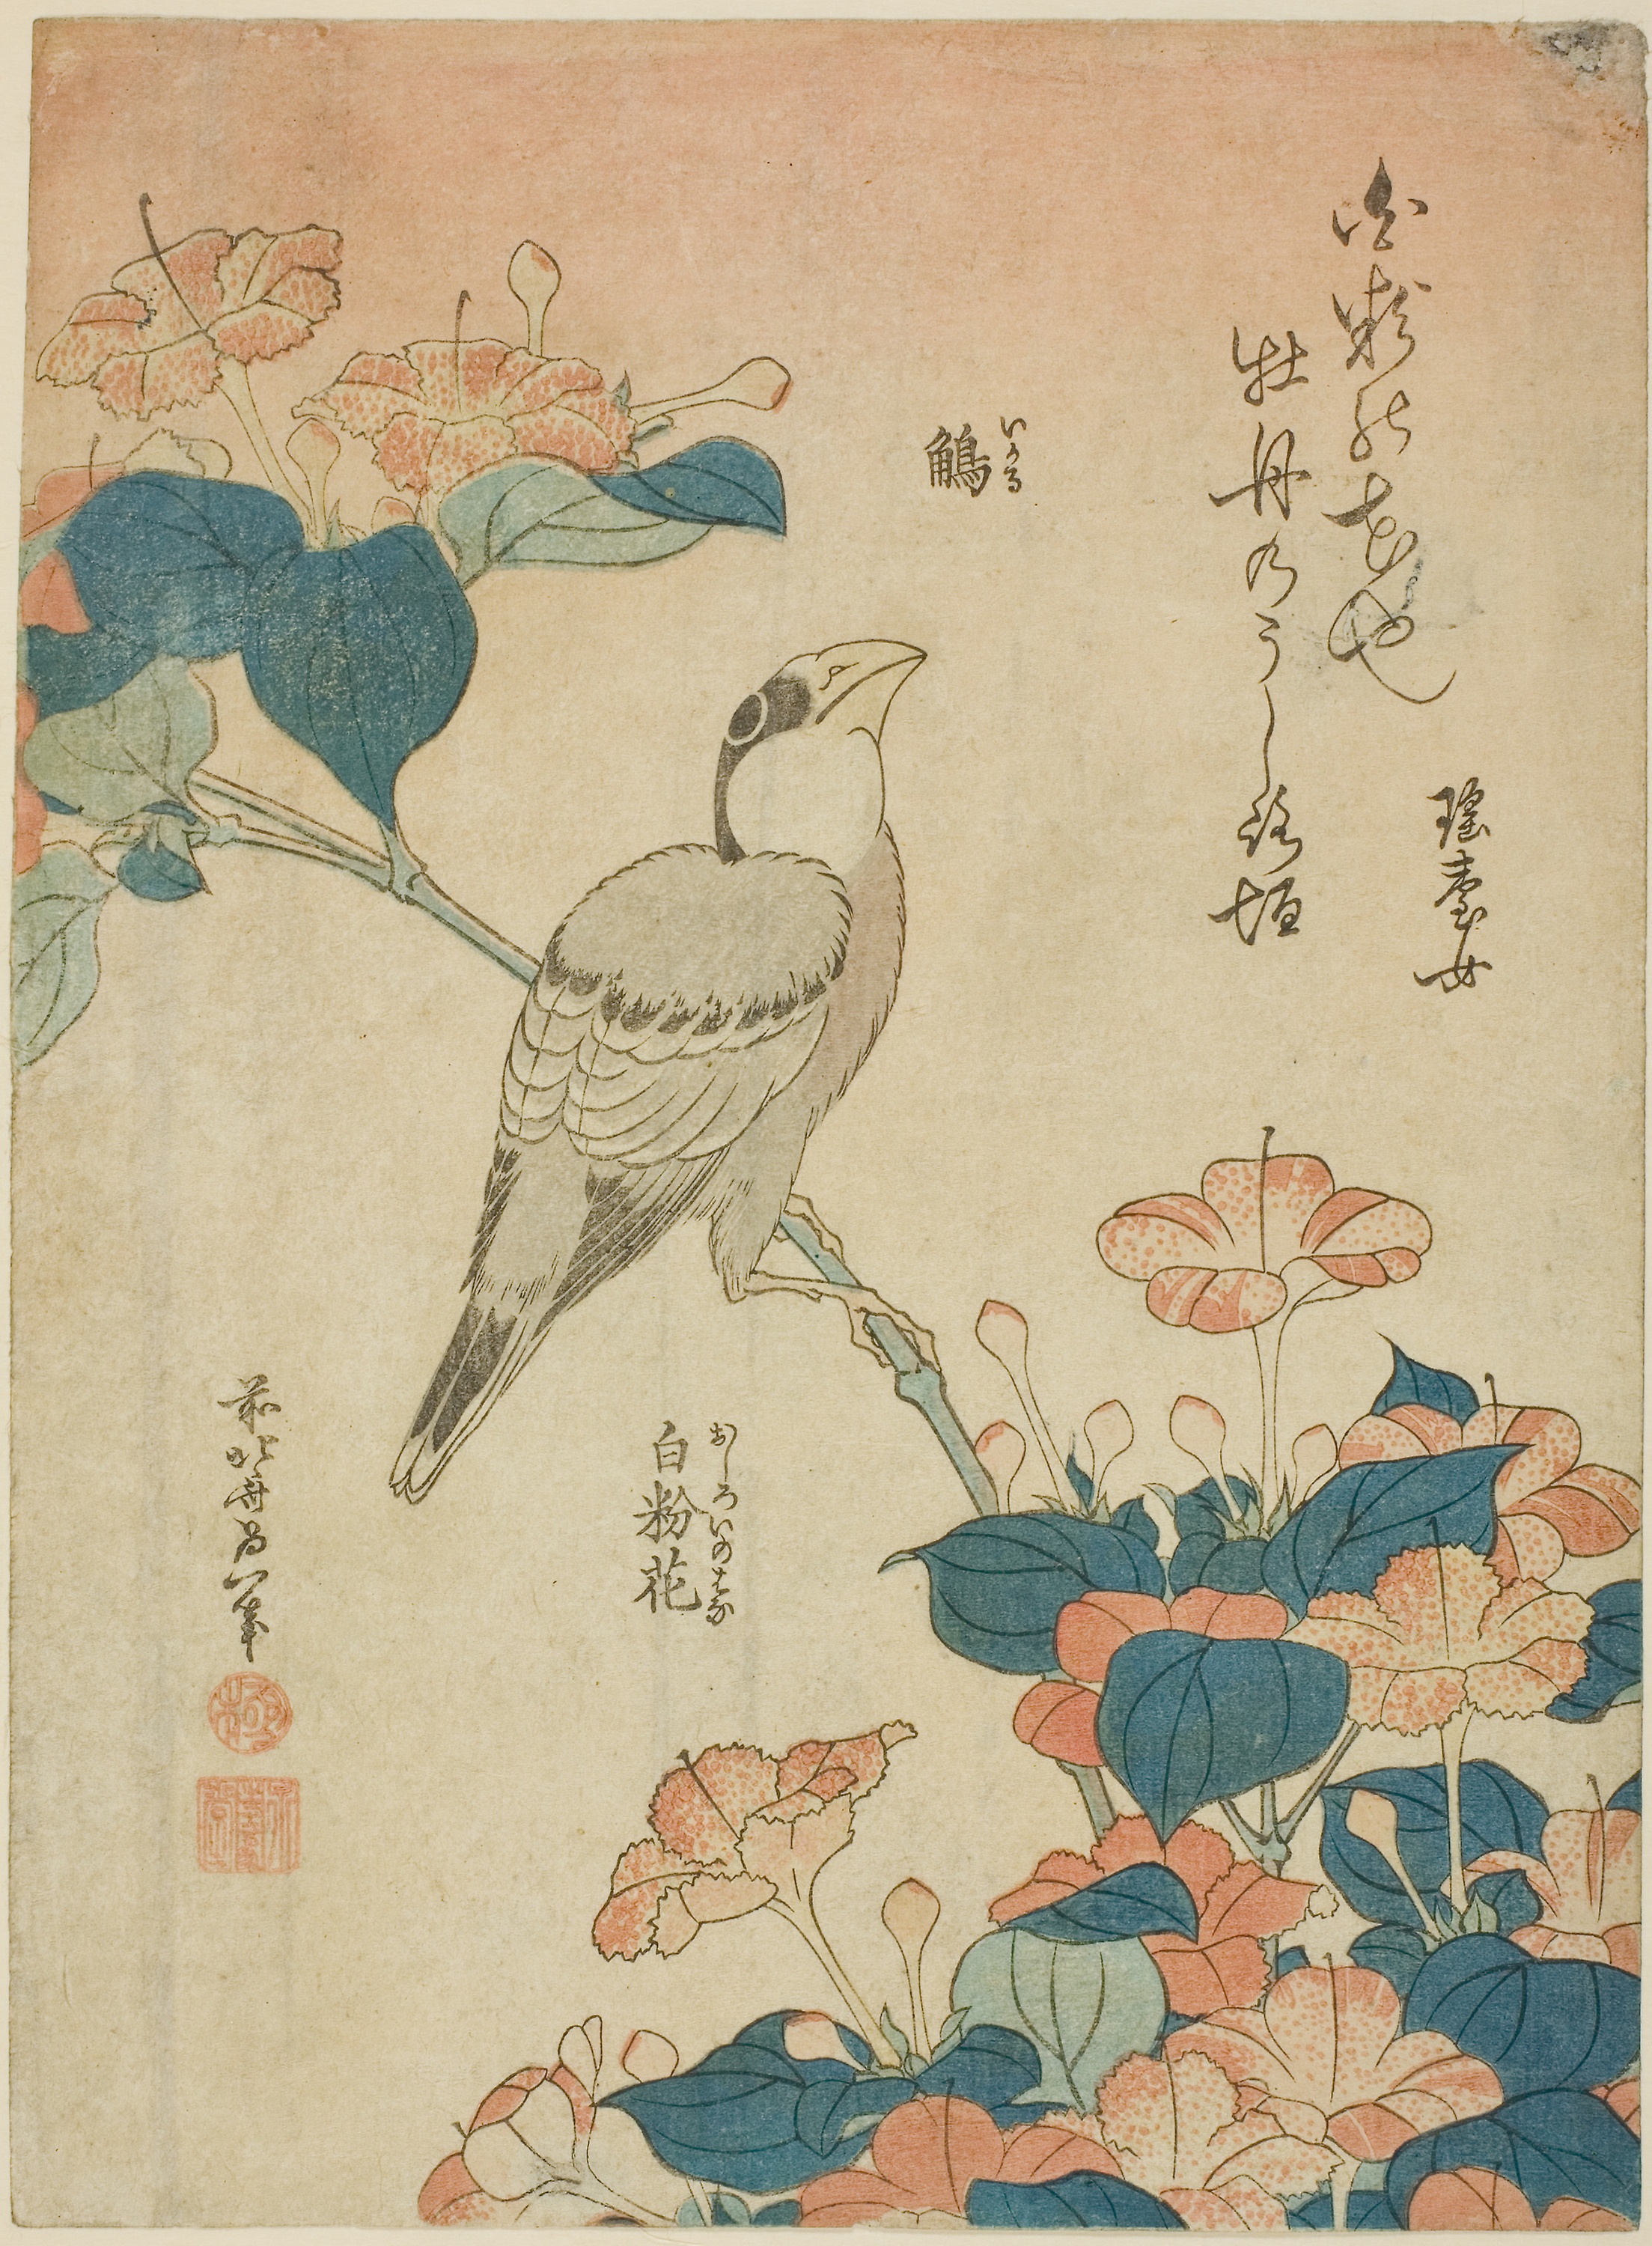
bird, botany, art, textile, illustration, painting, plant, paper, perching bird